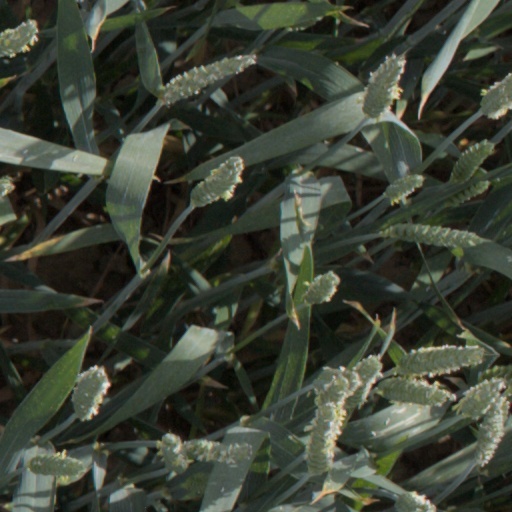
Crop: wheat